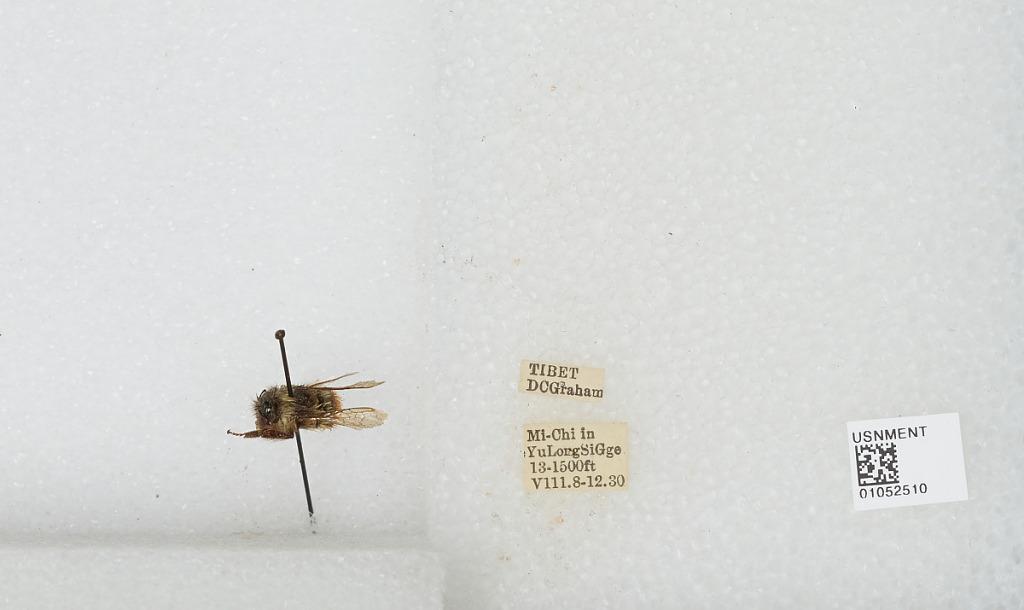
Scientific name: Bombus sp.
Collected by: D. Graham
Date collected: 1930-8-8
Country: China
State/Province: Tibet Autonomous Region
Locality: Mi-Chi in Yu Long Si Gge